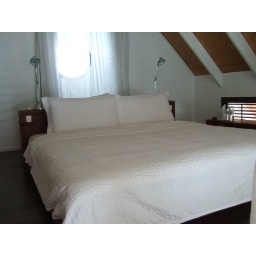
upstairs, in the loft, with a second bathroom beyond the curtain